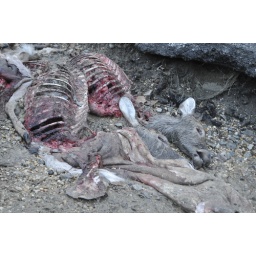
Was out taking photos near a river bed and found two does that were probably illegally killed.